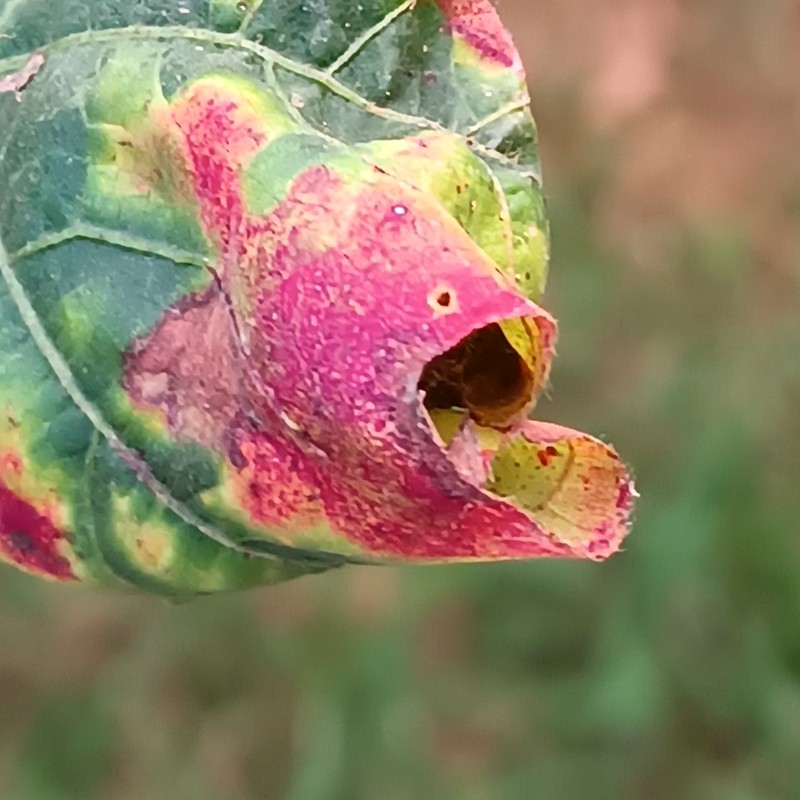
Label: Leaf Redding